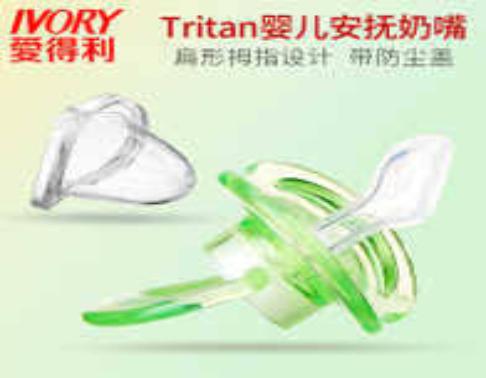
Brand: IVORY
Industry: Necessities